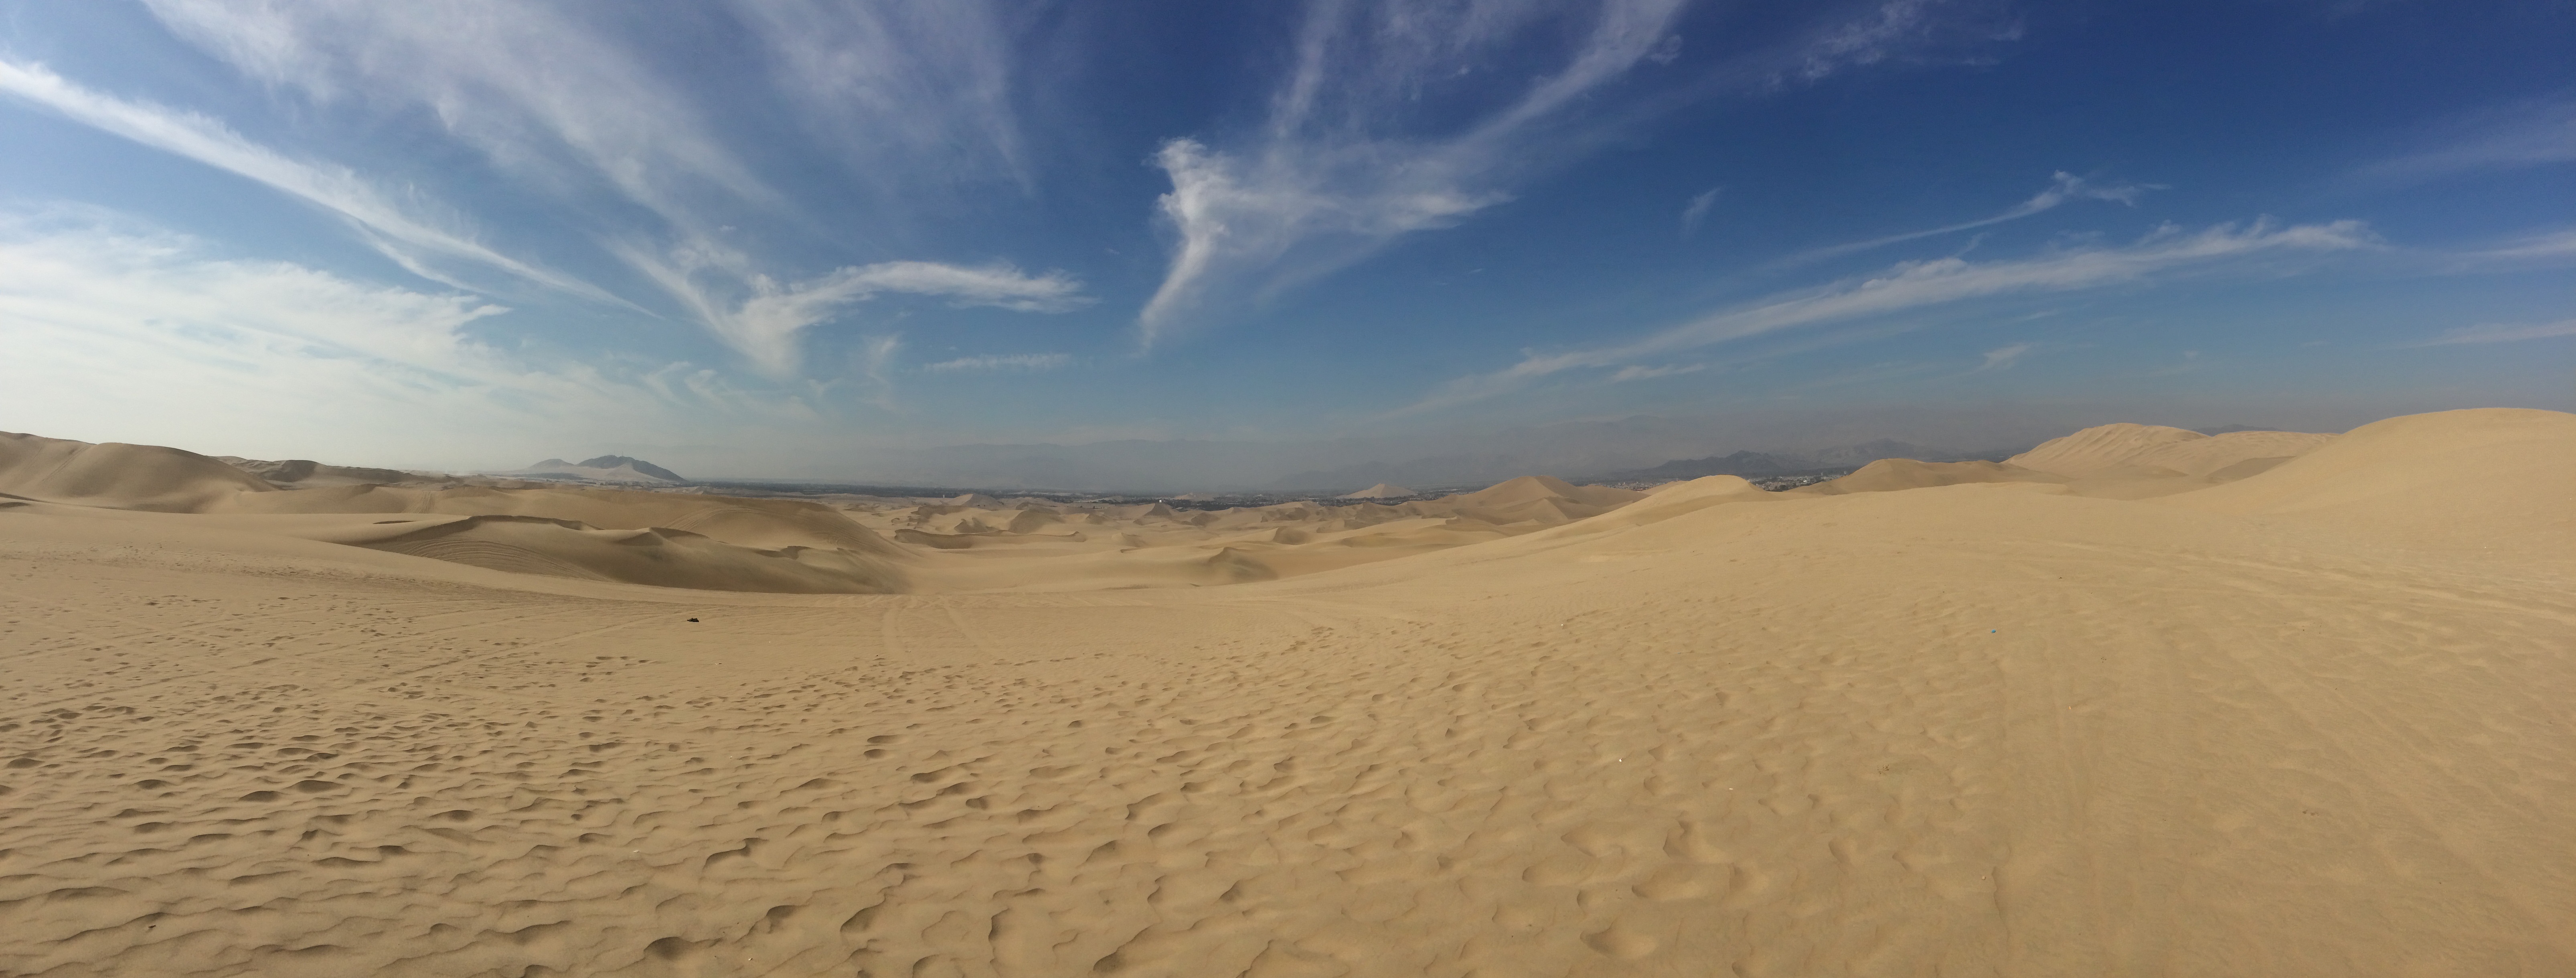
landscape, sand, desert, dune, peru, dunes, grassland, plateau, habitat, sahara, wadi, landform, erg, huacachina, sandboarding, natural environment, geographical feature, aeolian landform, ica